John Bayne Maclean

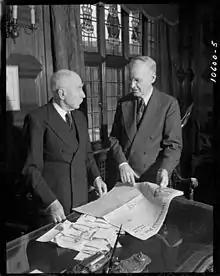
Lt.Col. J.B. Maclean (left) and Horace Hunter with a copy of "The Financial Post", 1947

Lieutenant Colonel John Bayne Maclean (26 September 1862 – 25 September 1950) was a Canadian publisher. He founded "Maclean's Magazine", the "Financial Post" and the Maclean Publishing Company, later known as Maclean-Hunter.